Red Ball Garage

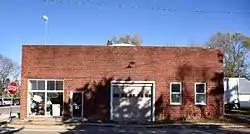

The Red Ball Garage, also known as the Ed Neil Garage, is a historic building located in Swedesburg, Iowa, United States. The building is located along what was known as the Military Road. Because of the marshy land in the area, wagons and buggies had to be pulled out of the mud. In 1913 the road became a part of the Red Ball Route, a highway that linked the Minneapolis/St. Paul area with St. Louis. It received its name from the highway signs used to mark the route. The highway was paved from 1929 to 1930, and later became U.S. Route 218 until it was moved to the east as a four lane-highway in the 1990s.